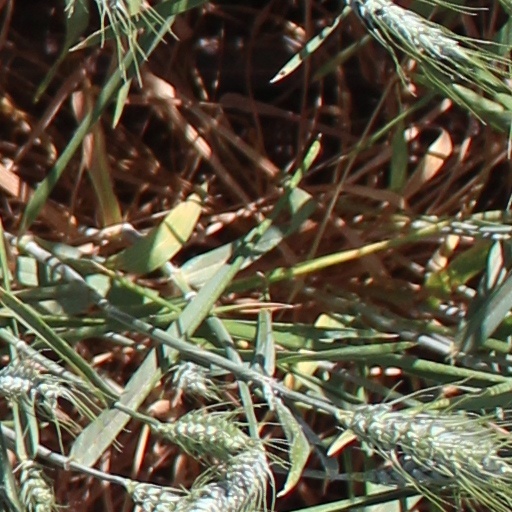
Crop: wheat